Barnabas Wood

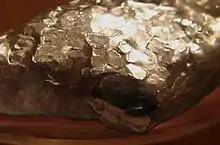
A piece of "Wood's metal"

In 1860, Wood announced the discovery of an alloy of bismuth, tin, lead, and cadmium, in proportions such that it had a very low melting point; James Dwight Dana subsequently proposed that it be named "Wood's Fusible Metal" in his honor.